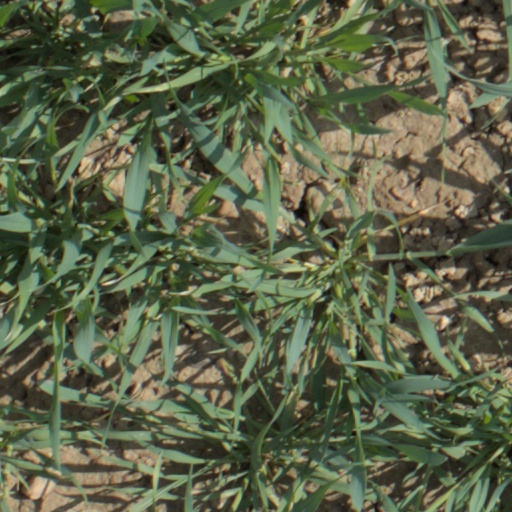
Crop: wheat